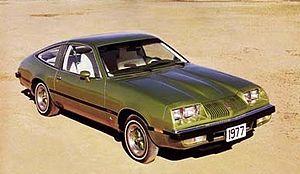
Oldsmobile Starfire est une automobile produite par la division Oldsmobile de General Motors en deux générations de 1961 à 1966 et de 1975 à 1980.